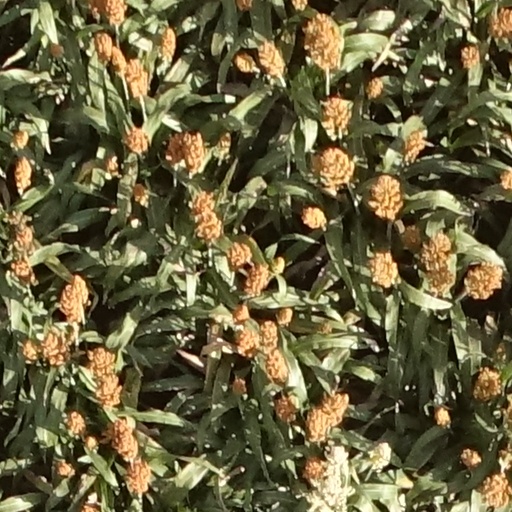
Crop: sorghum